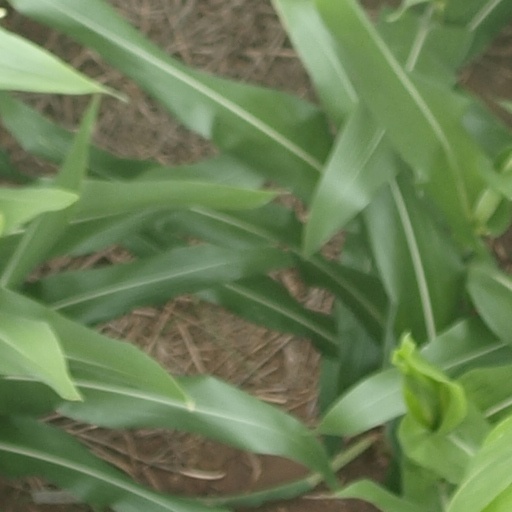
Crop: maize; corn